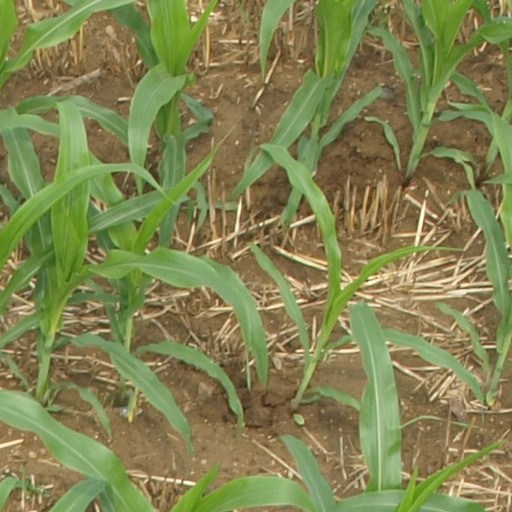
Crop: maize; corn